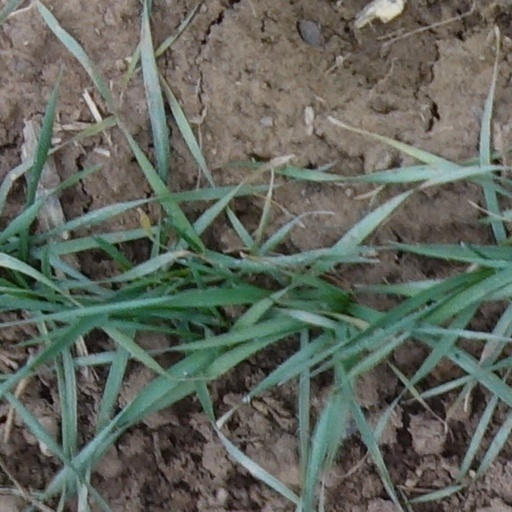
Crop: wheat